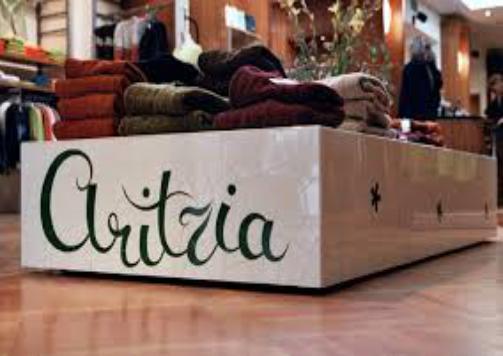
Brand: Aritzia
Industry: Clothes